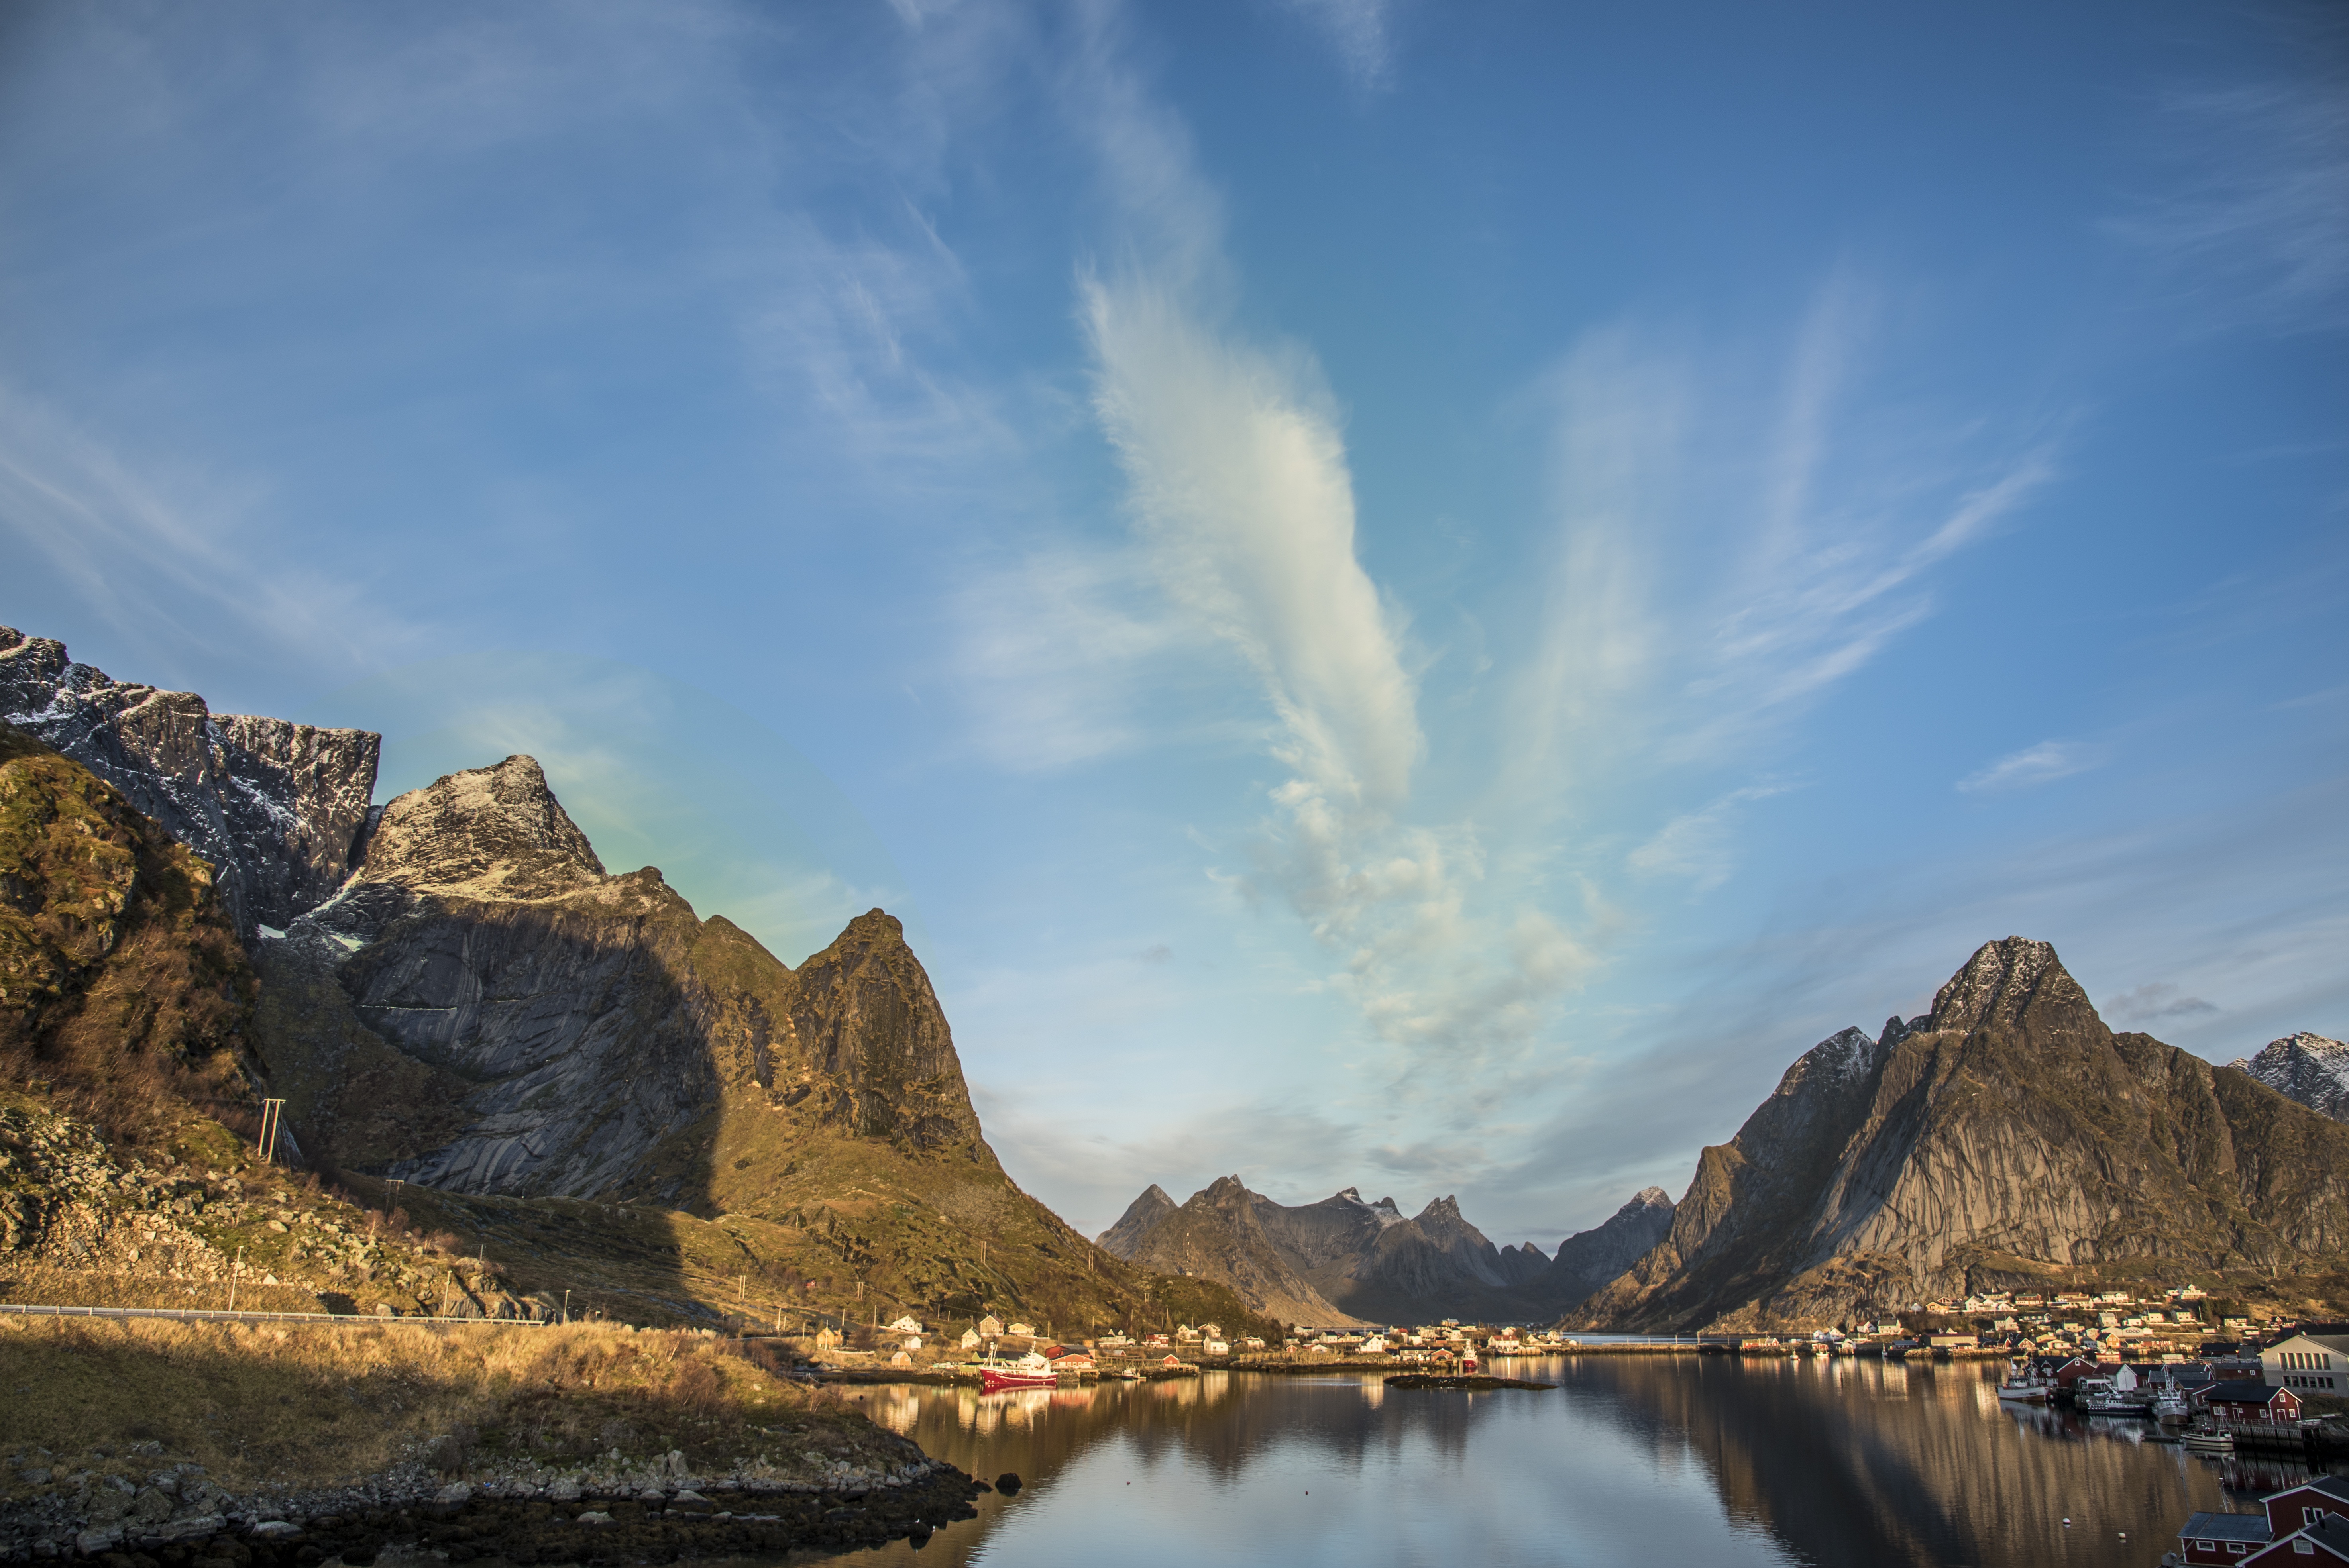
landscape, sea, coast, water, nature, rock, wilderness, mountain, snow, cloud, sky, sunlight, morning, hill, lake, dawn, river, valley, mountain range, cliff, reflection, port, terrain, clouds, alps, boats, norway, landform, meteorological phenomenon, geographical feature, mountainous landforms, lofted islands